List of county routes in Ocean County, New Jersey

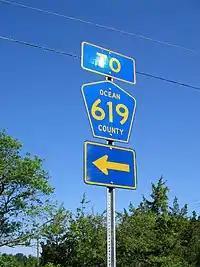
Shield for CR 619

The following is a list of county routes in Ocean County in the U.S. state of New Jersey. For more information on the county route system in New Jersey as a whole, including its history, see County routes in New Jersey.